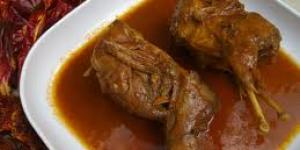
perdices a la baturra